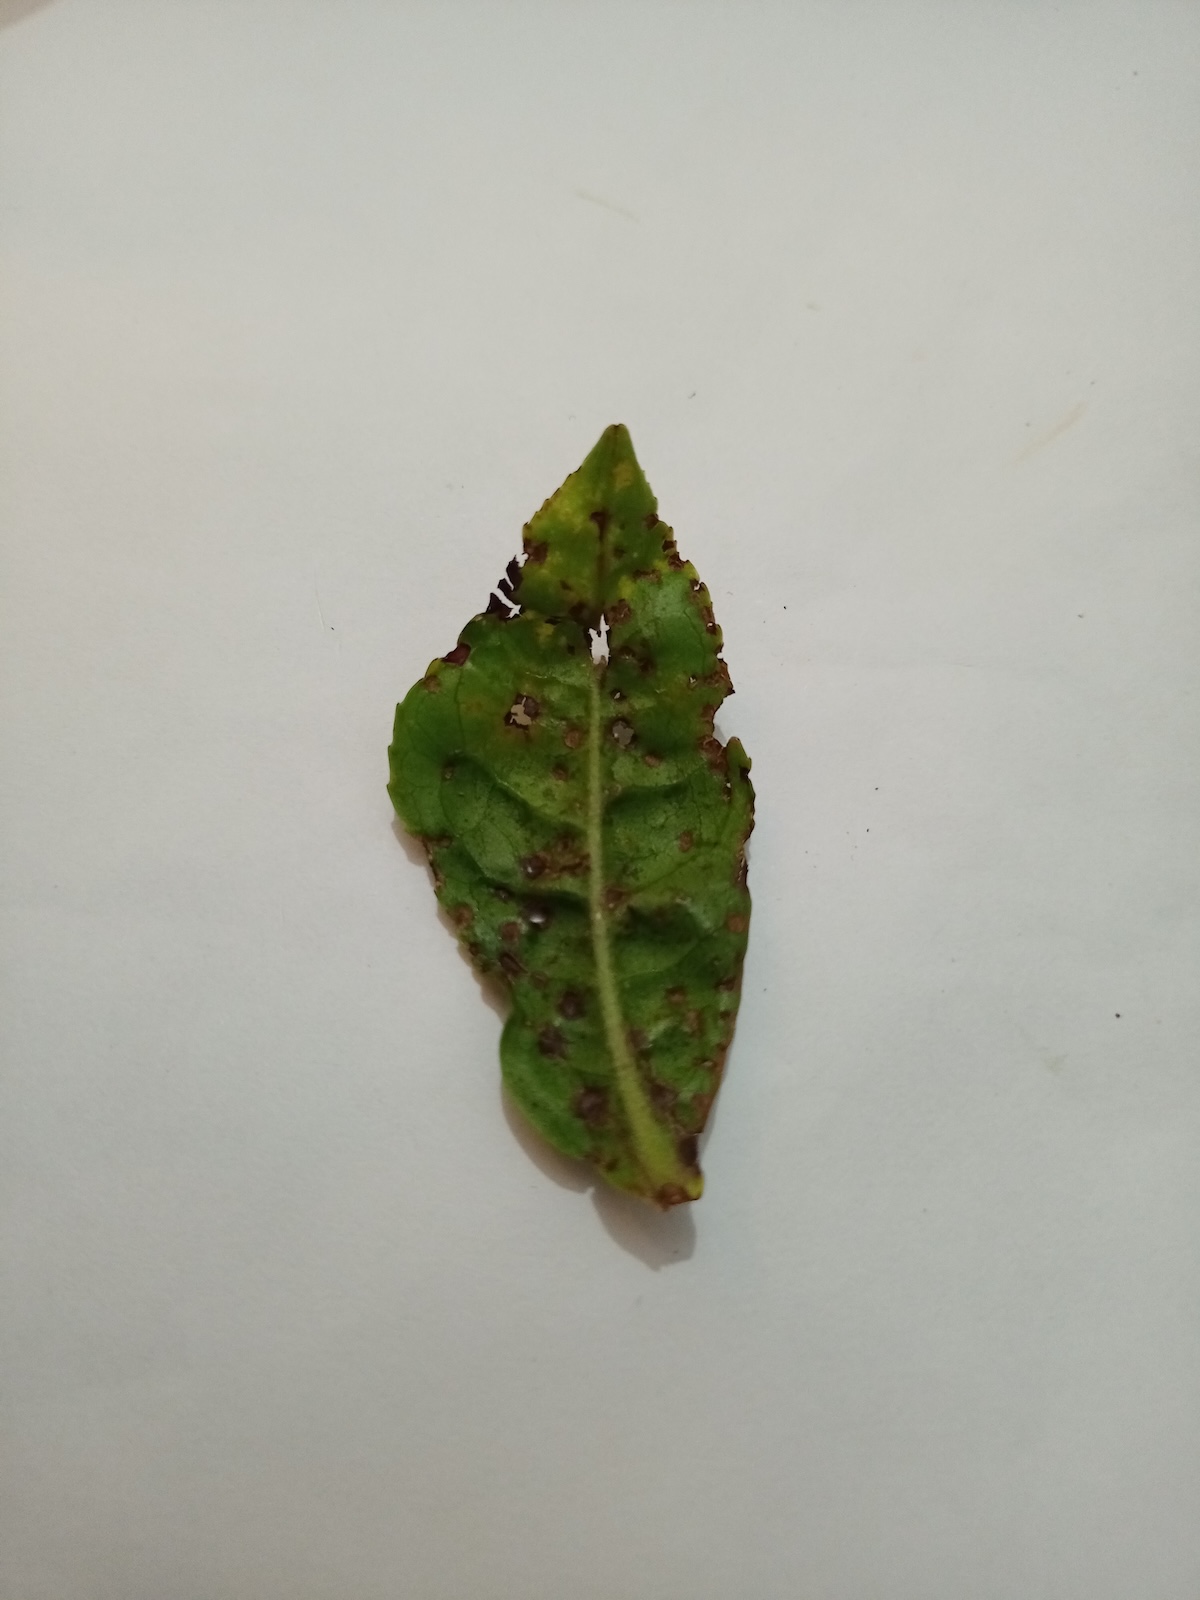
Label: Green mirid bug